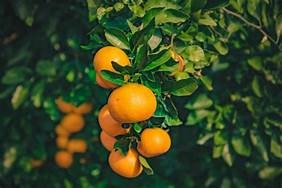
Label: mandarine